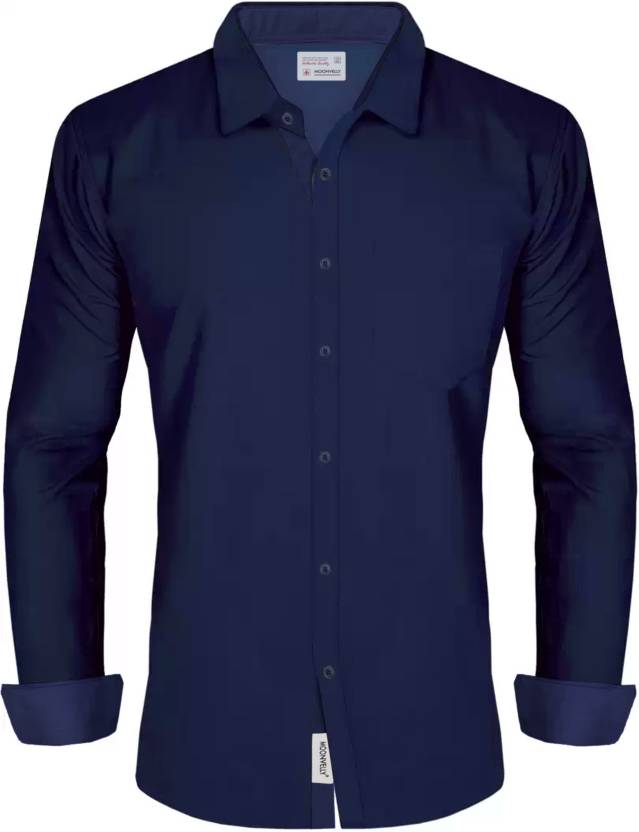
Product: Men Slim Fit Solid Button Down Collar Formal Shirt
Price: ₹358
Colors: Blue
Pattern: Solid